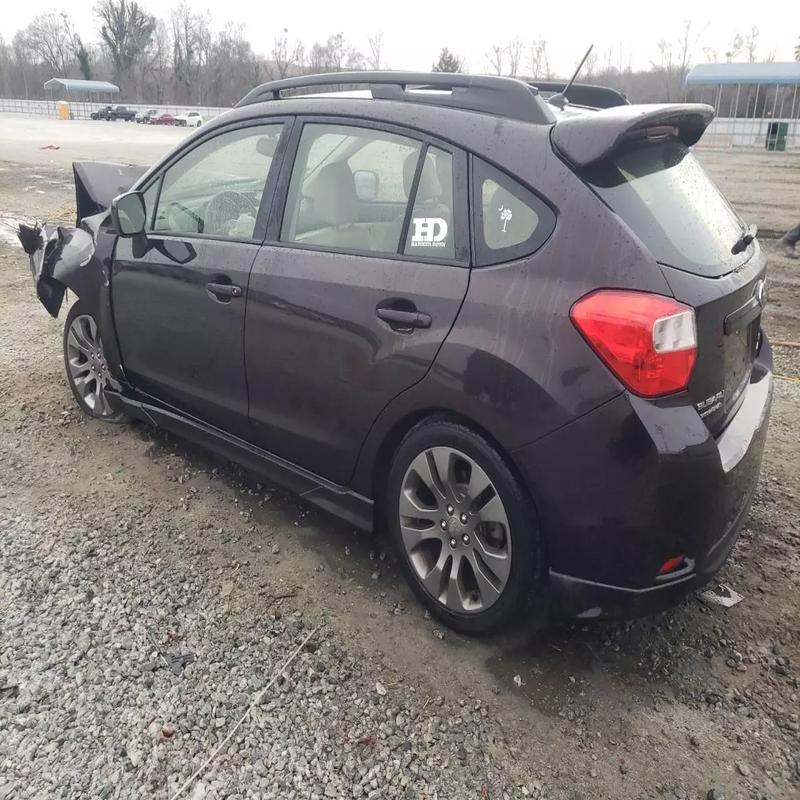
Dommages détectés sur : capot, aile avant gauche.
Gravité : majeur